Swimming at the 2015 World Aquatics Championships – Men's 200 metre freestyle

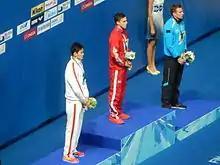
Victory Ceremony

The men's 200 metre freestyle competition of the swimming events at the 2015 World Aquatics Championships was held on 4 August with the heats and the semifinals on the 3 August.